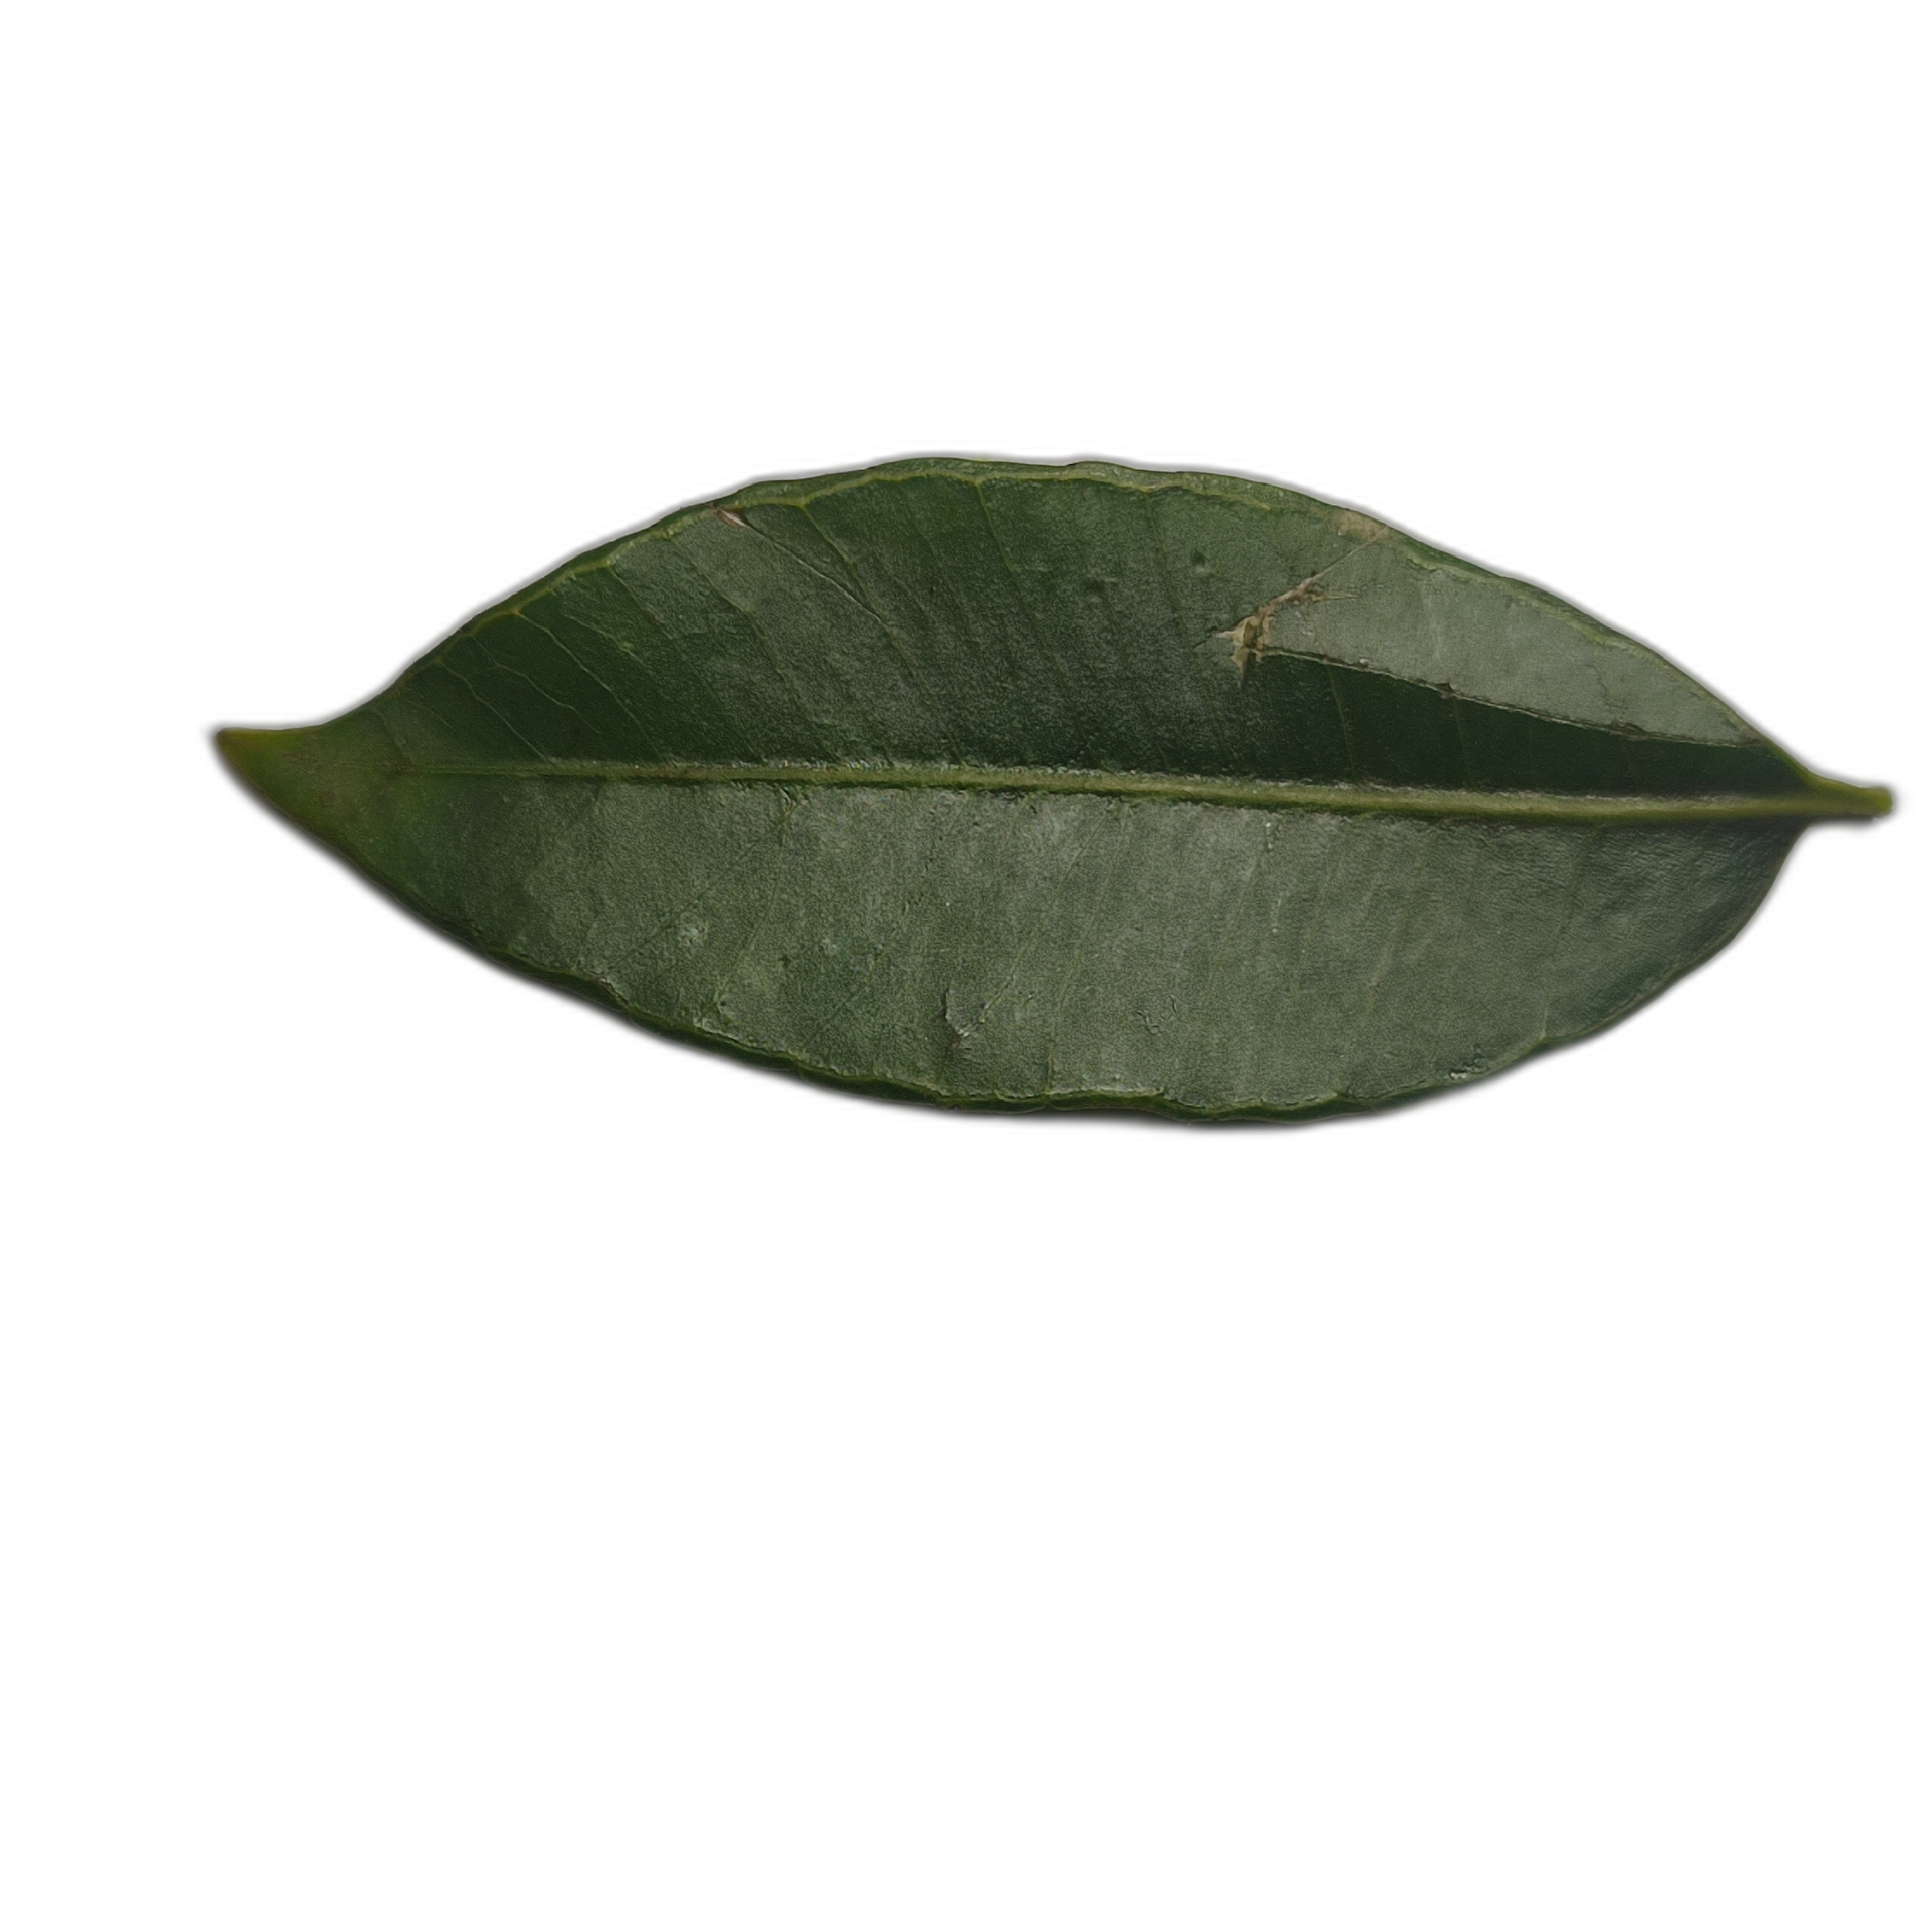
Label: healthy